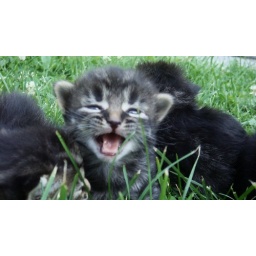
Very young baby kitten in the grass posing like a little tiger